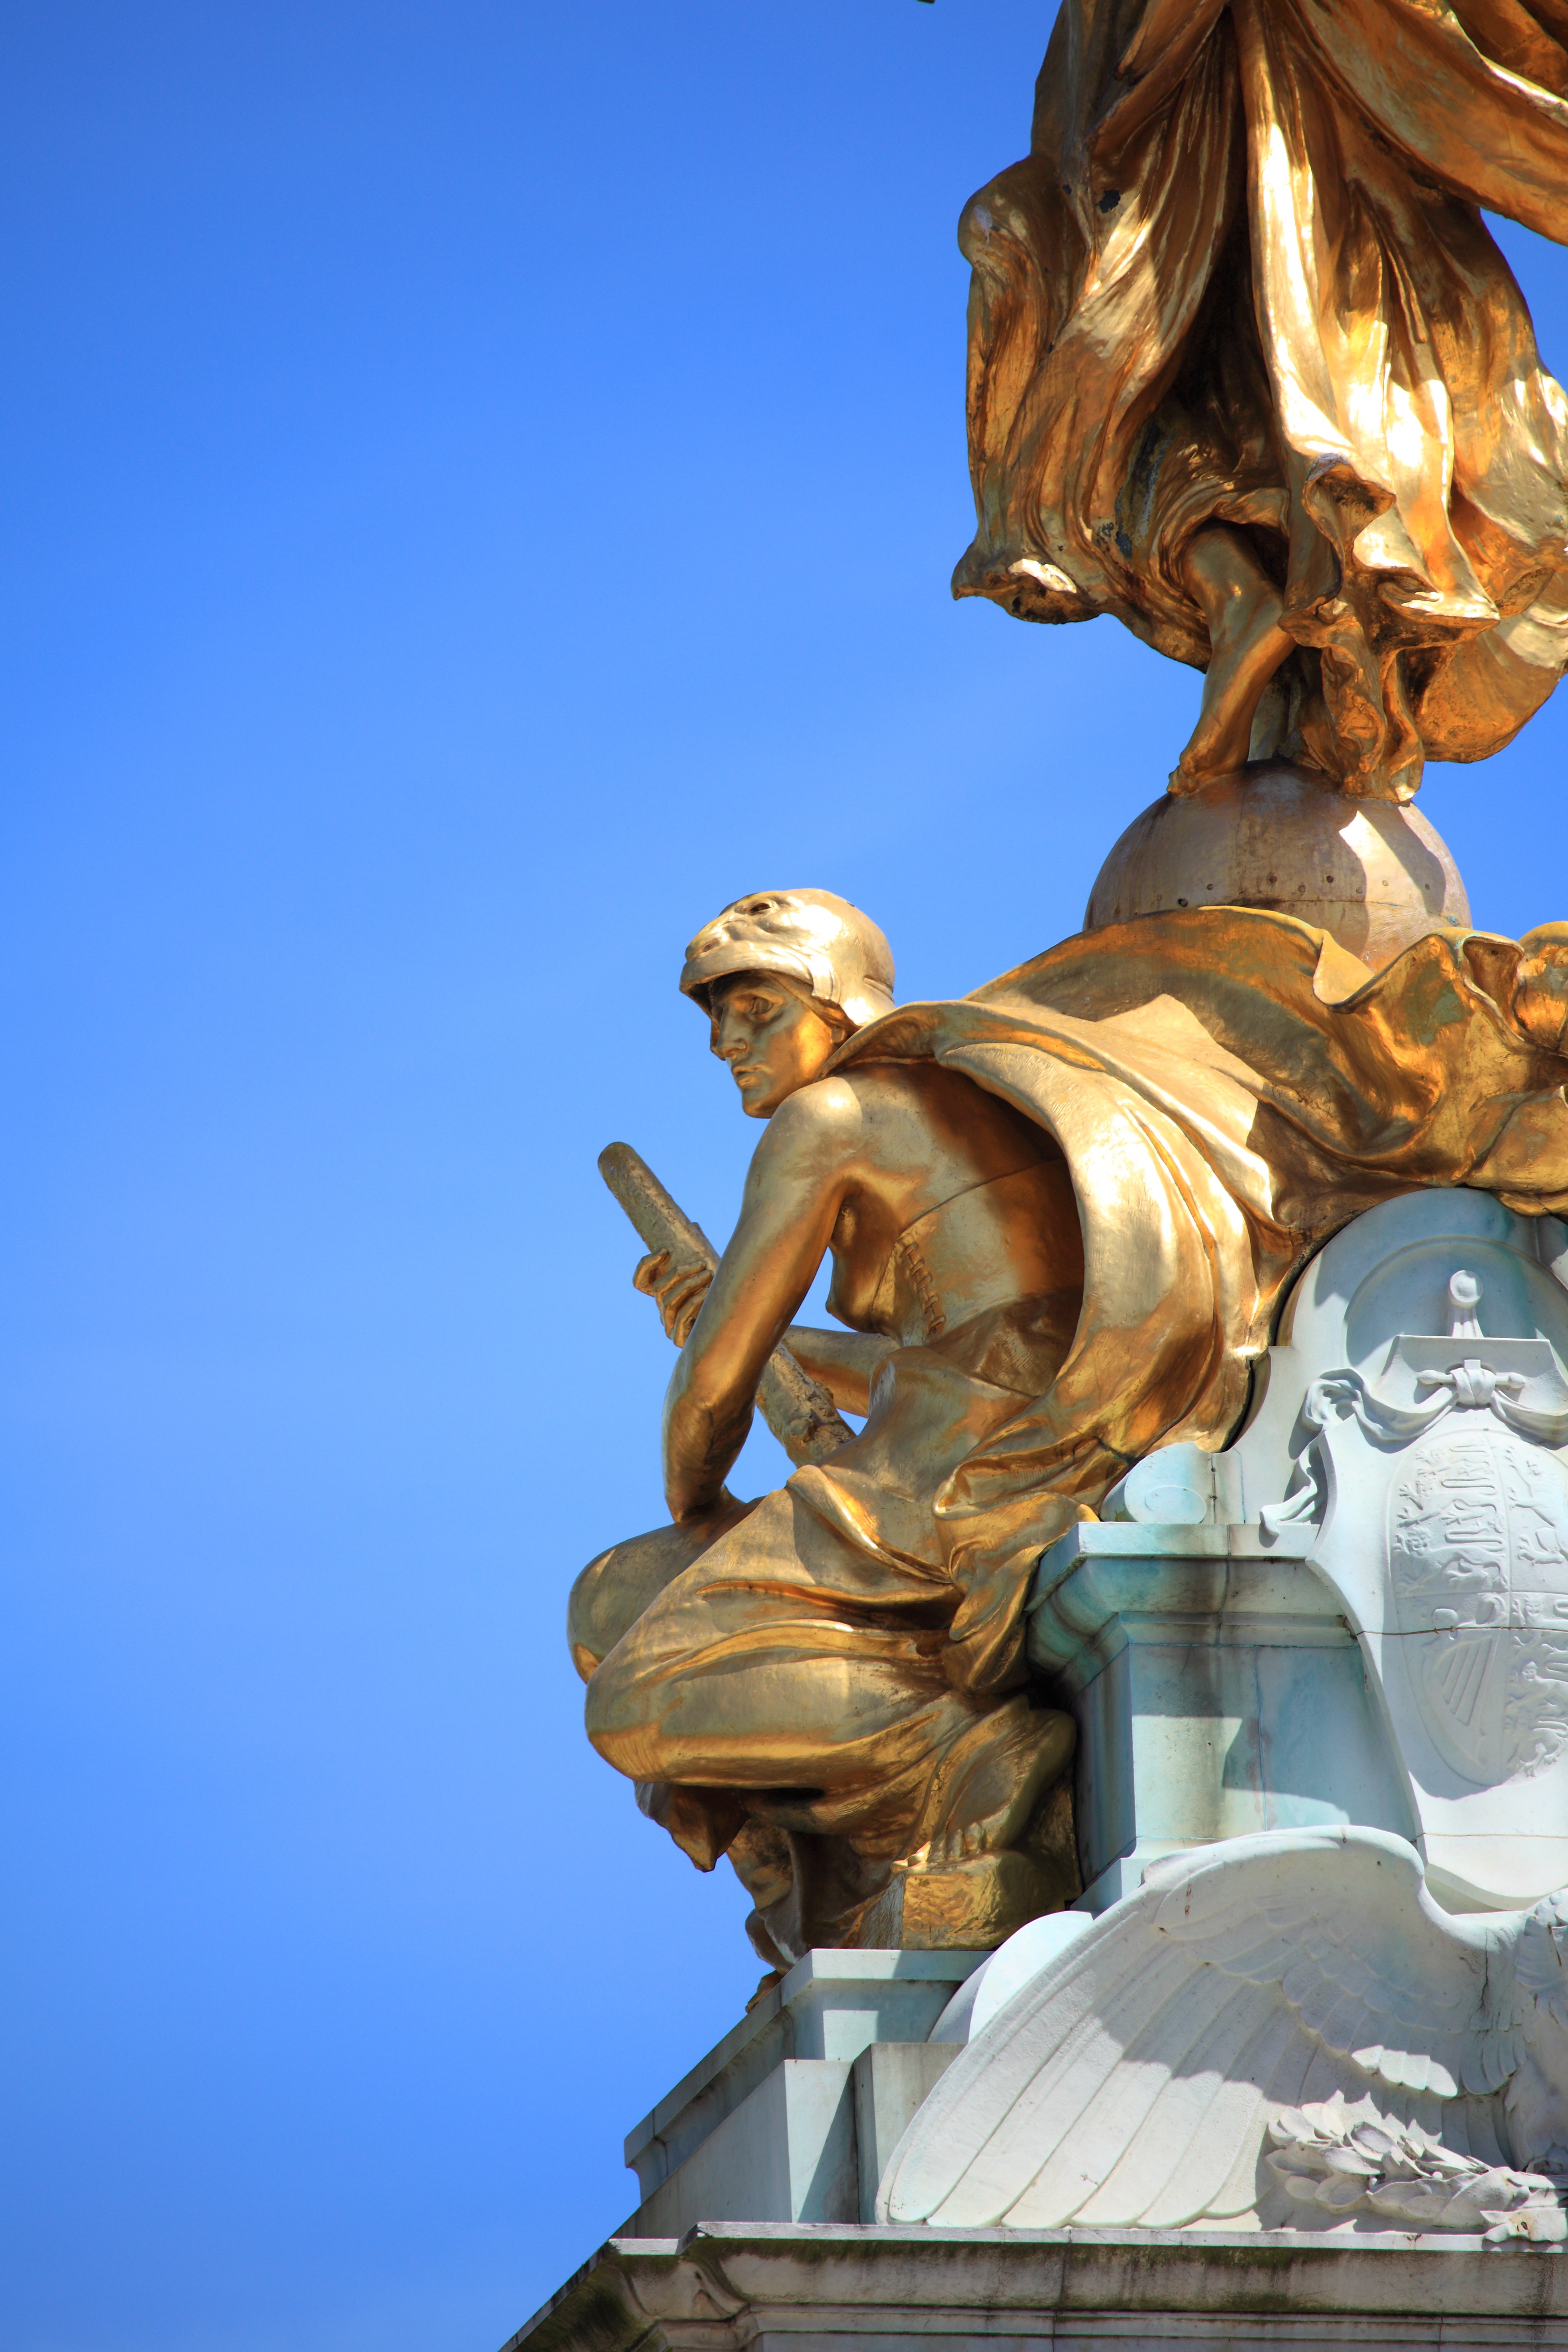
woman, monument, statue, decoration, golden, sitting, yellow, sculpture, art, figure, gold, temple, mythology, ancient history